Murray Field

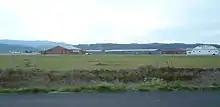
Murray Field view from US 101

Murray Field covers at above mean sea level on reclaimed land east of Humboldt Bay. Its one runway, 12/30, is asphalt. Medium Intensity Runway Lights (MIRL) are the only airport lighting. Runways 12 and 30 have Visual Approach Slope Indicators (VASI) and a parallel taxi-way. The original runway 7-25 was shut down as substandard in 1997.